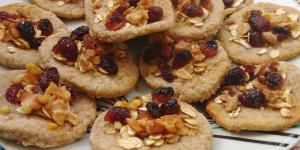
galletas de alubias